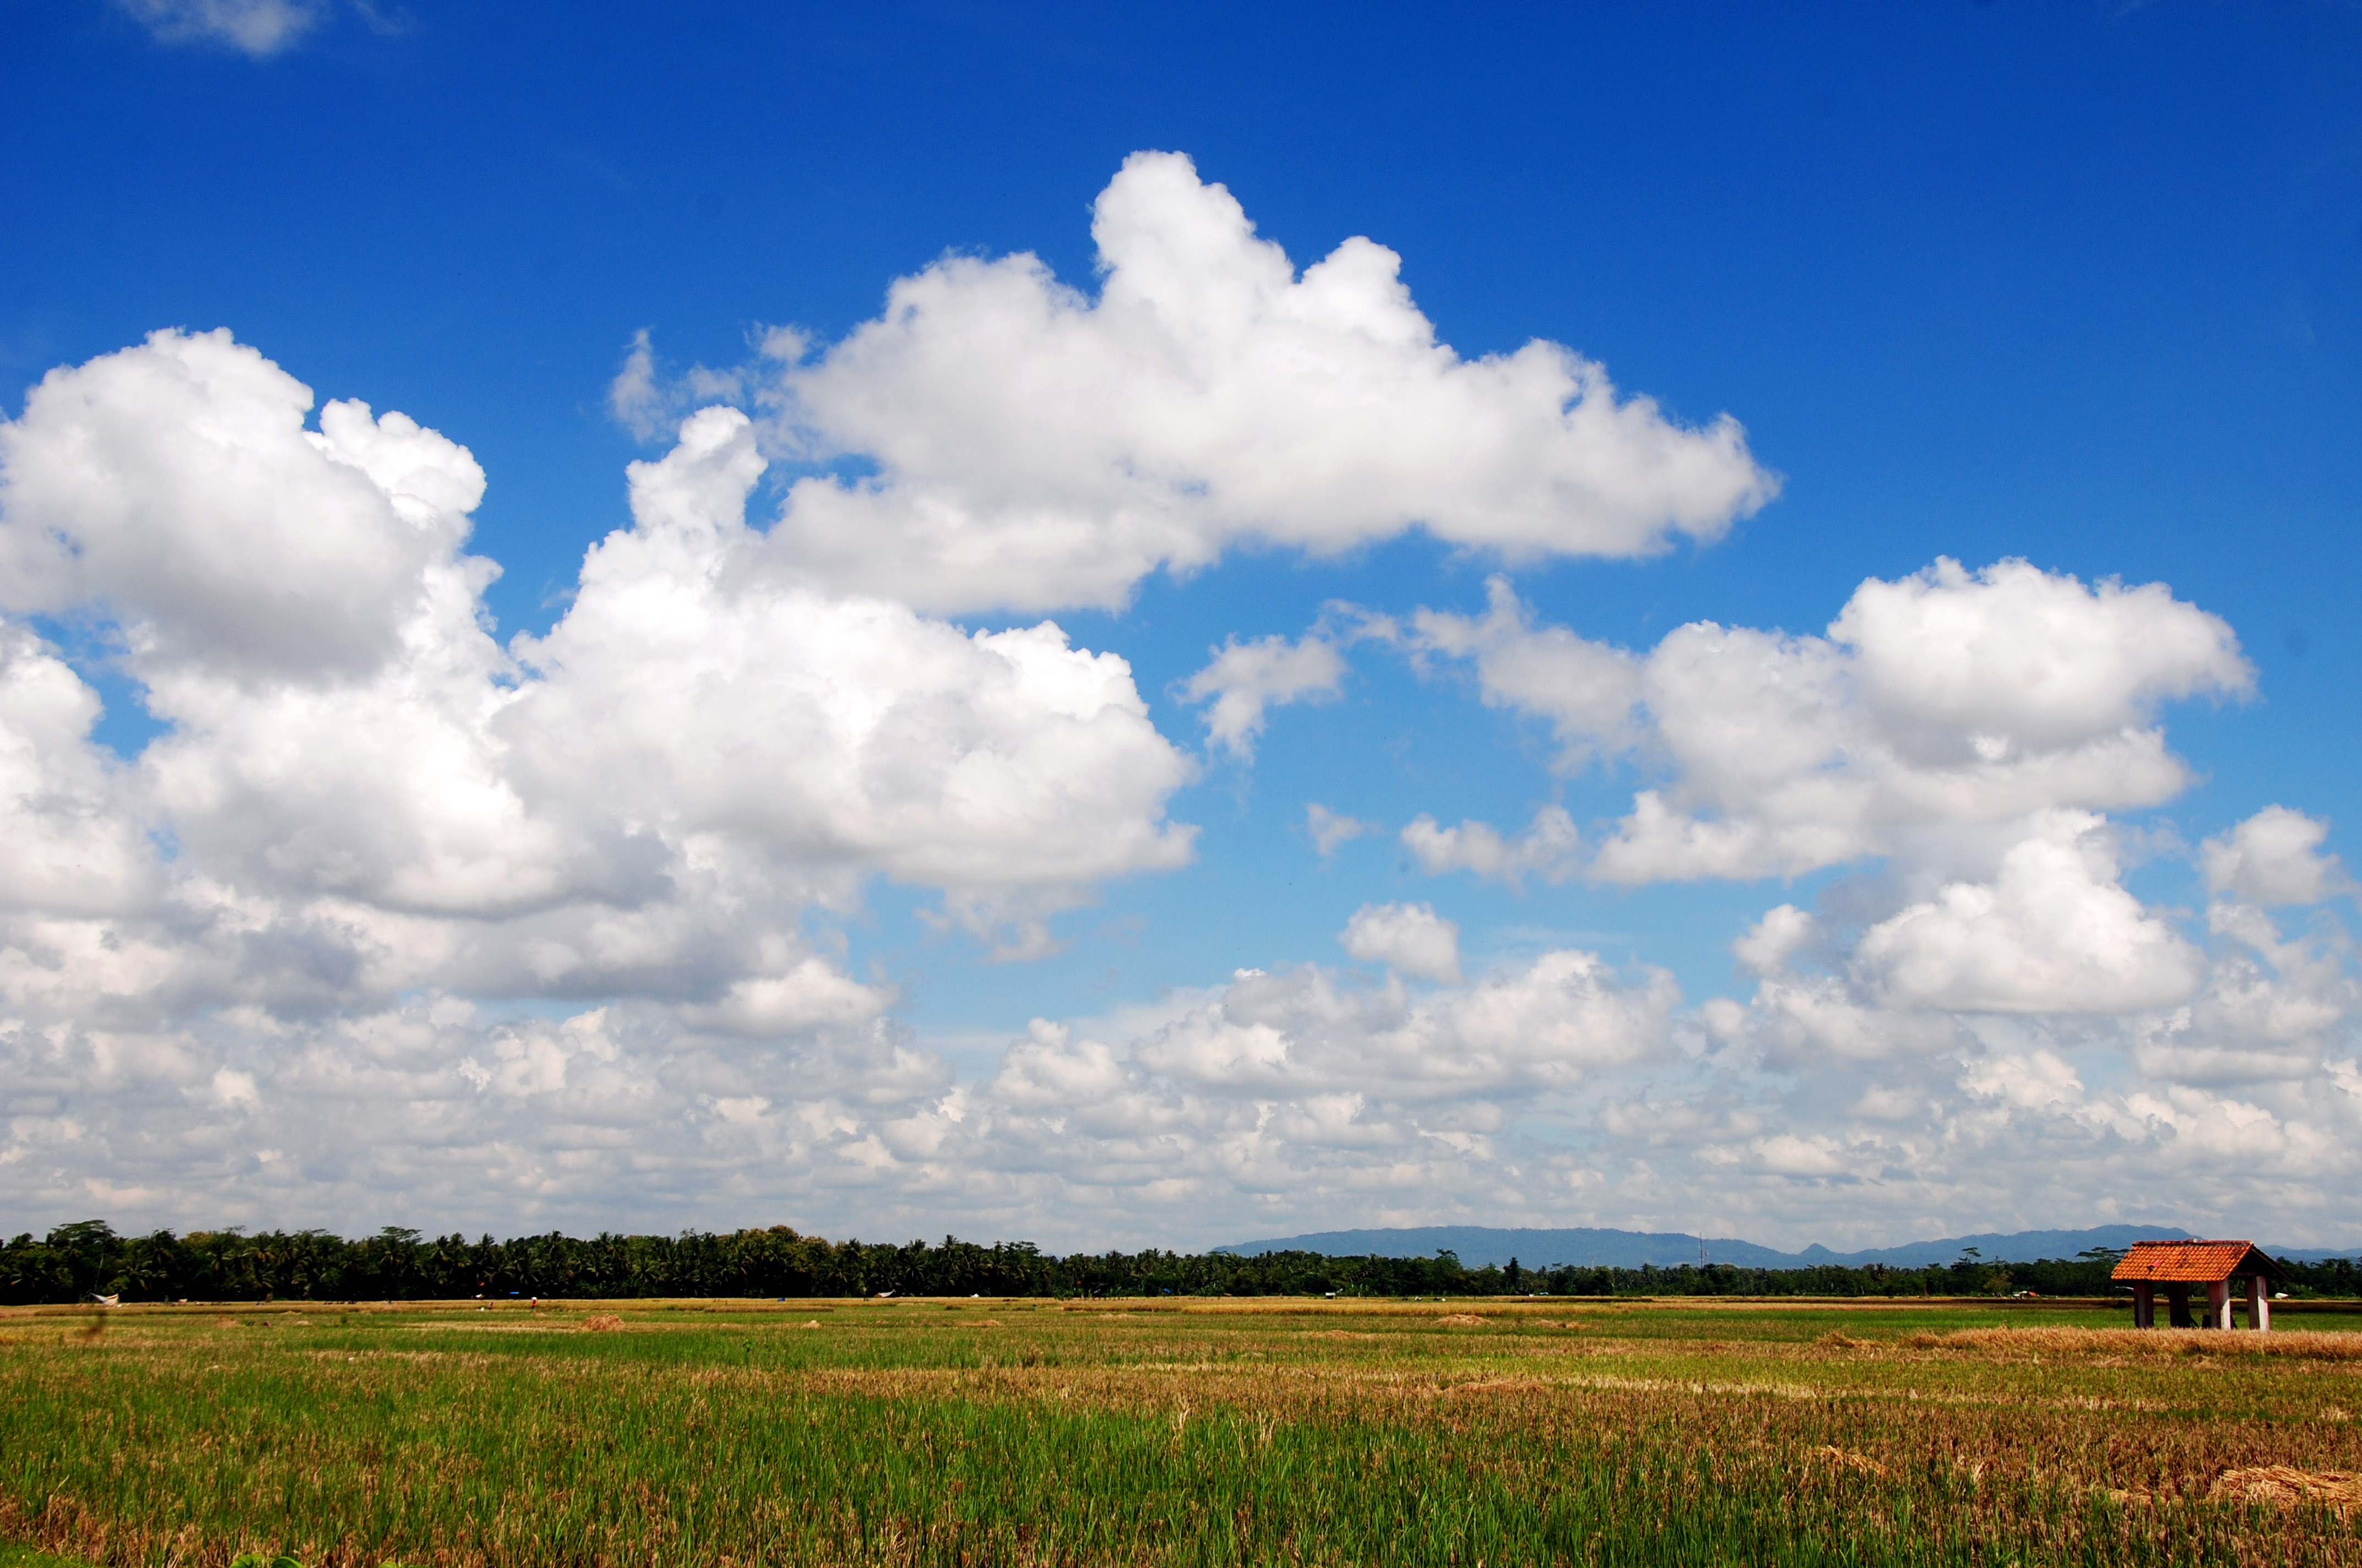
landscape, grass, horizon, cloud, sky, field, farm, meadow, prairie, crop, pasture, cumulus, agriculture, savanna, plain, grassland, ecosystem, steppe, rural area, the landscape, meteorological phenomenon, grass family